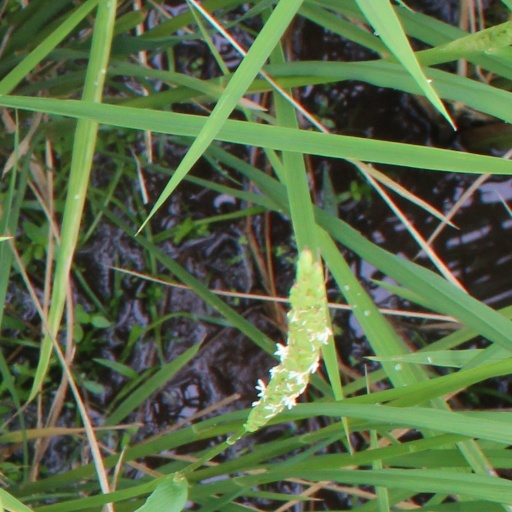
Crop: rice